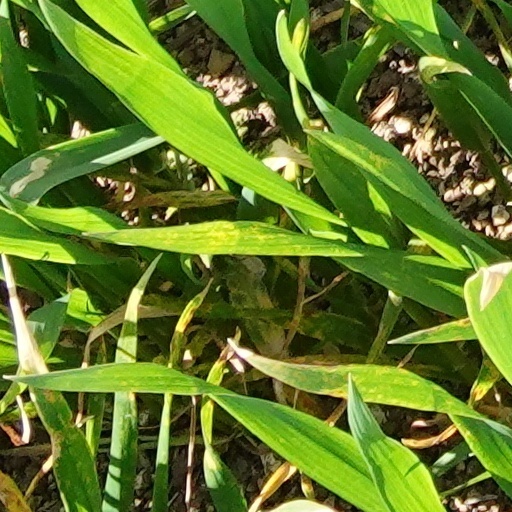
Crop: wheat